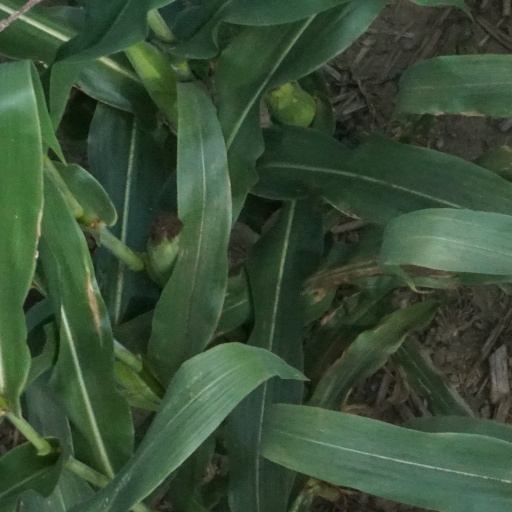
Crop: maize; corn